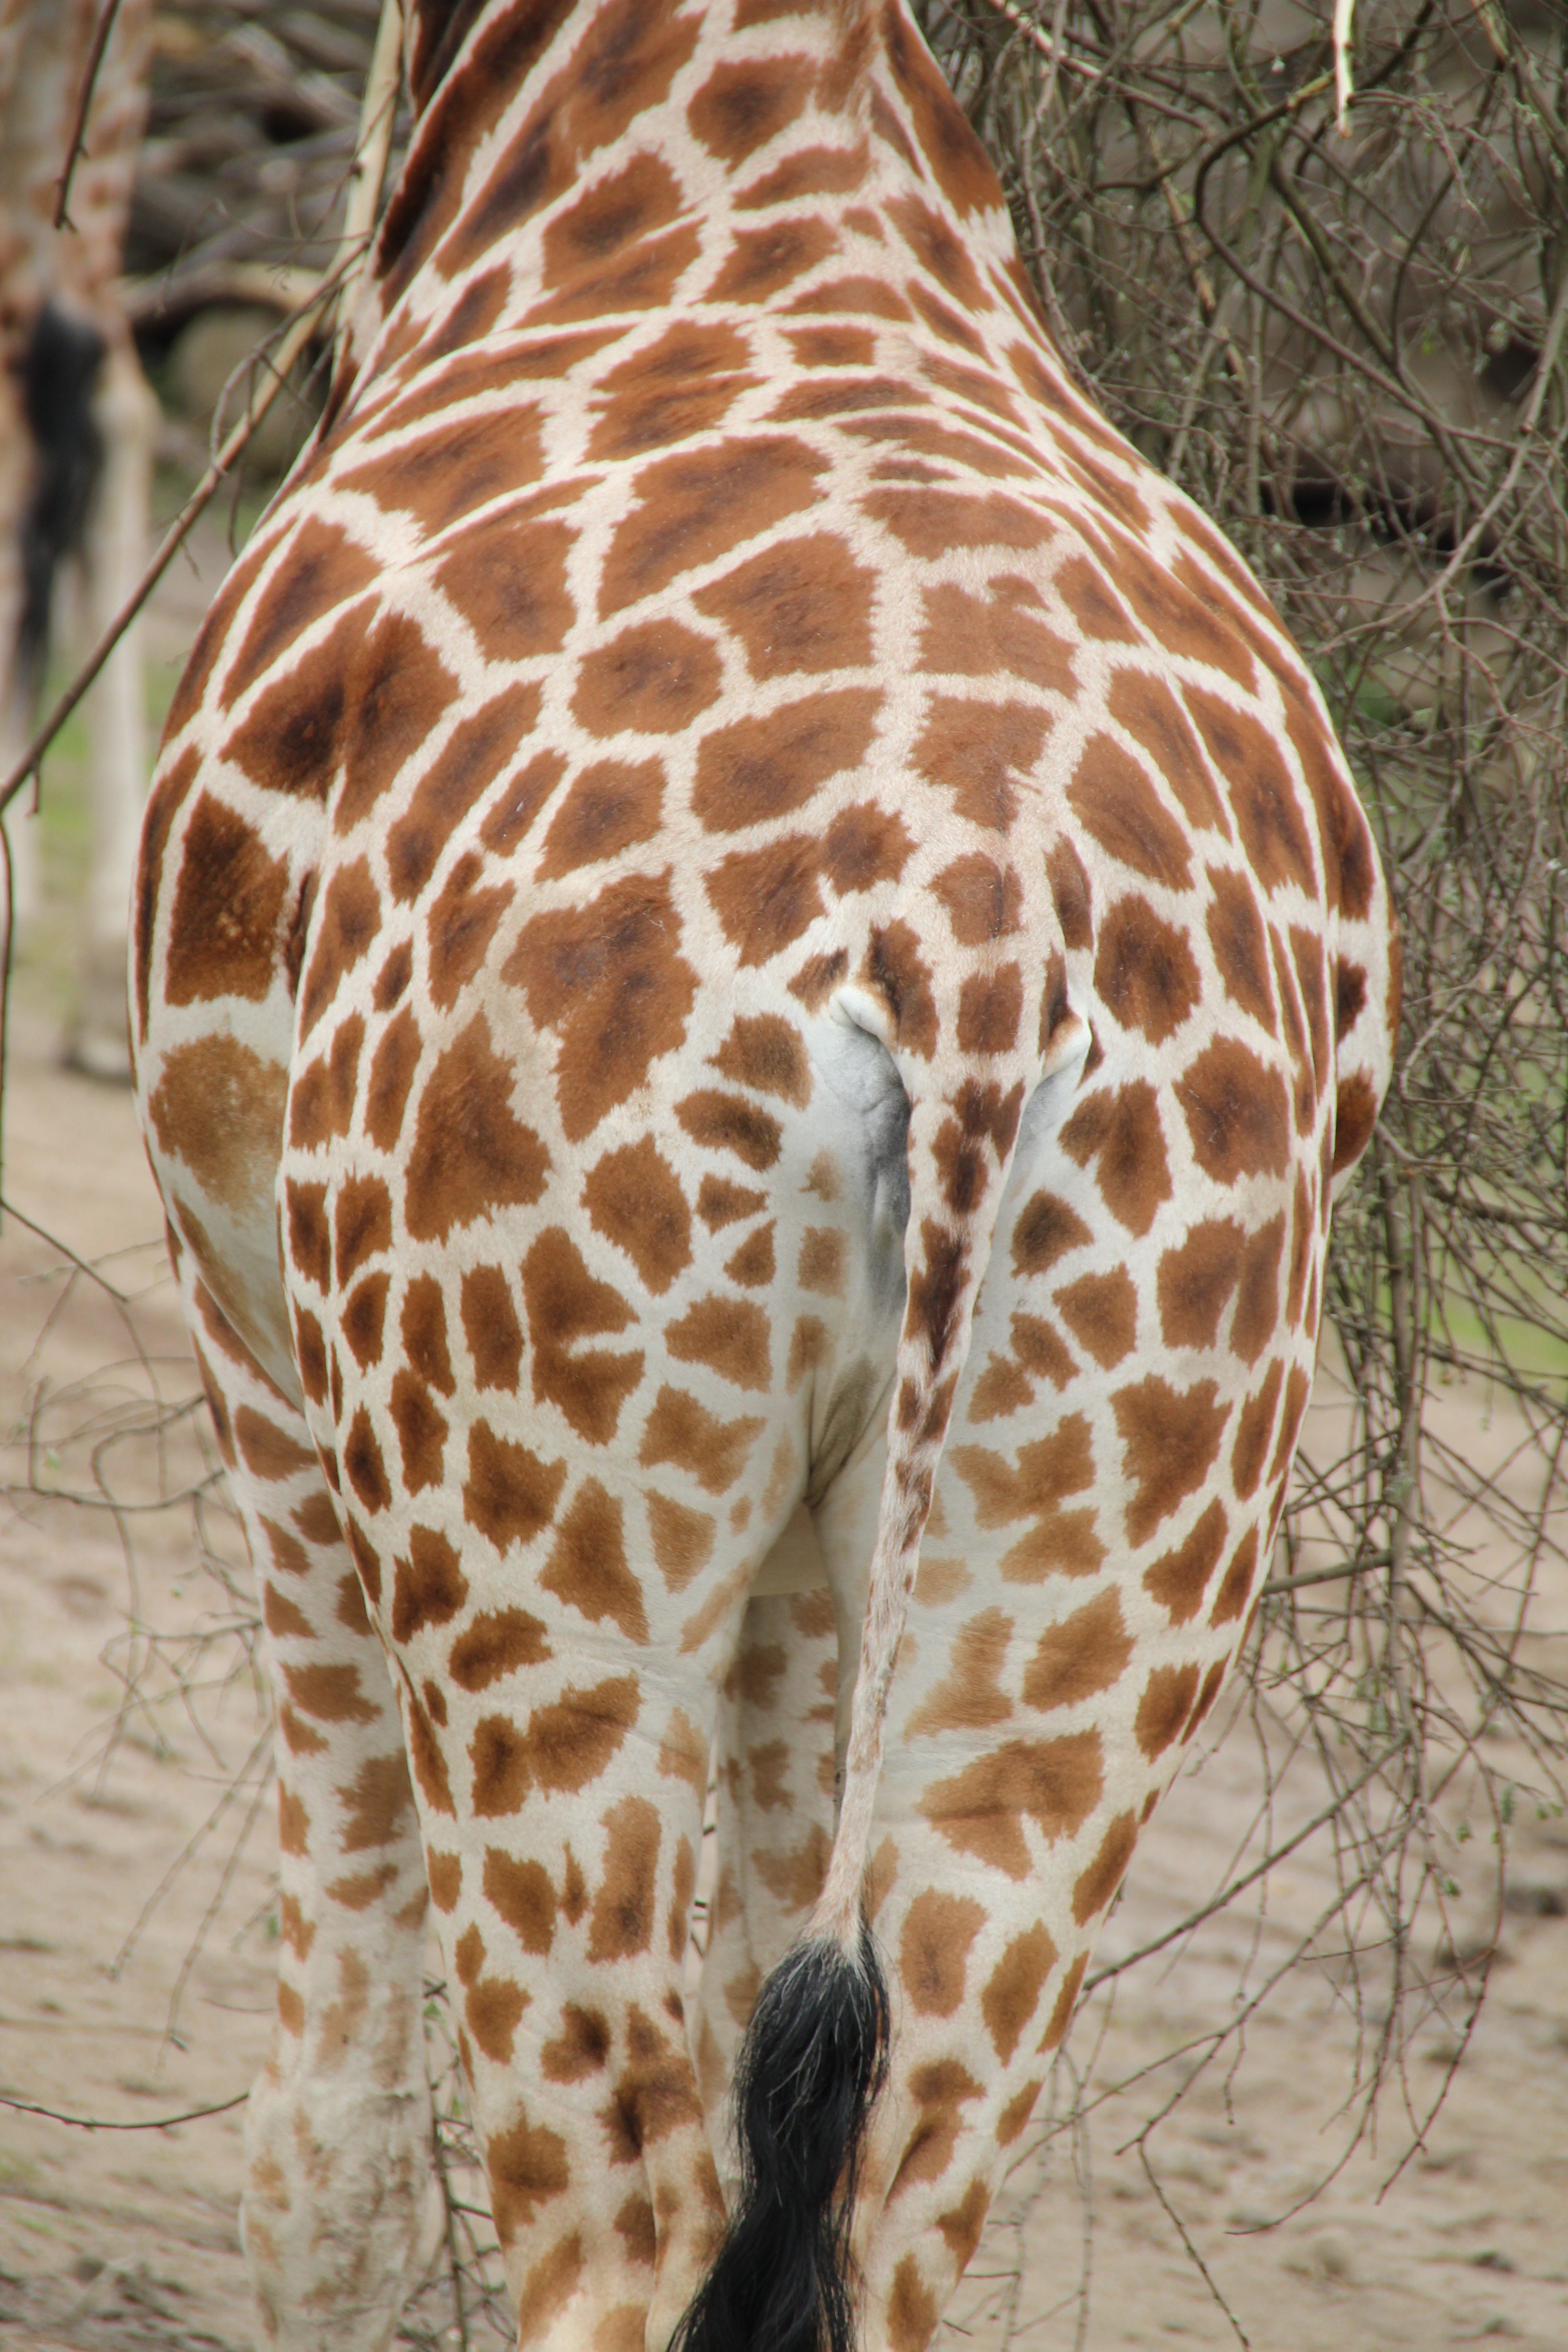
wildlife, zoo, africa, mammal, fauna, wild animal, giraffe, savannah, vertebrate, giraffidae